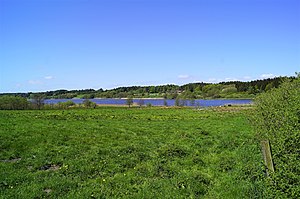
Alling Sø
Alling Sø set mod nordvest
Alling Sø set mod nordvest
Alling Sø set mod nordvest
Alling Sø er en lavvandet sø i Midtjylland, Silkeborg Kommune, der ligger i samme dal som Hinge- og Hauge Sø. Den menes at have navn efter Alling Kloster, hvis ruiner ligger ved søens østende. Syd for søen ligger Allingkloster Skov, og syd for den ligger Alling Skovgård.